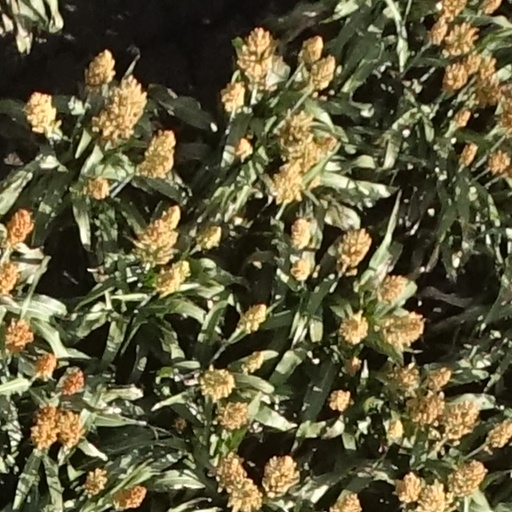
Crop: sorghum